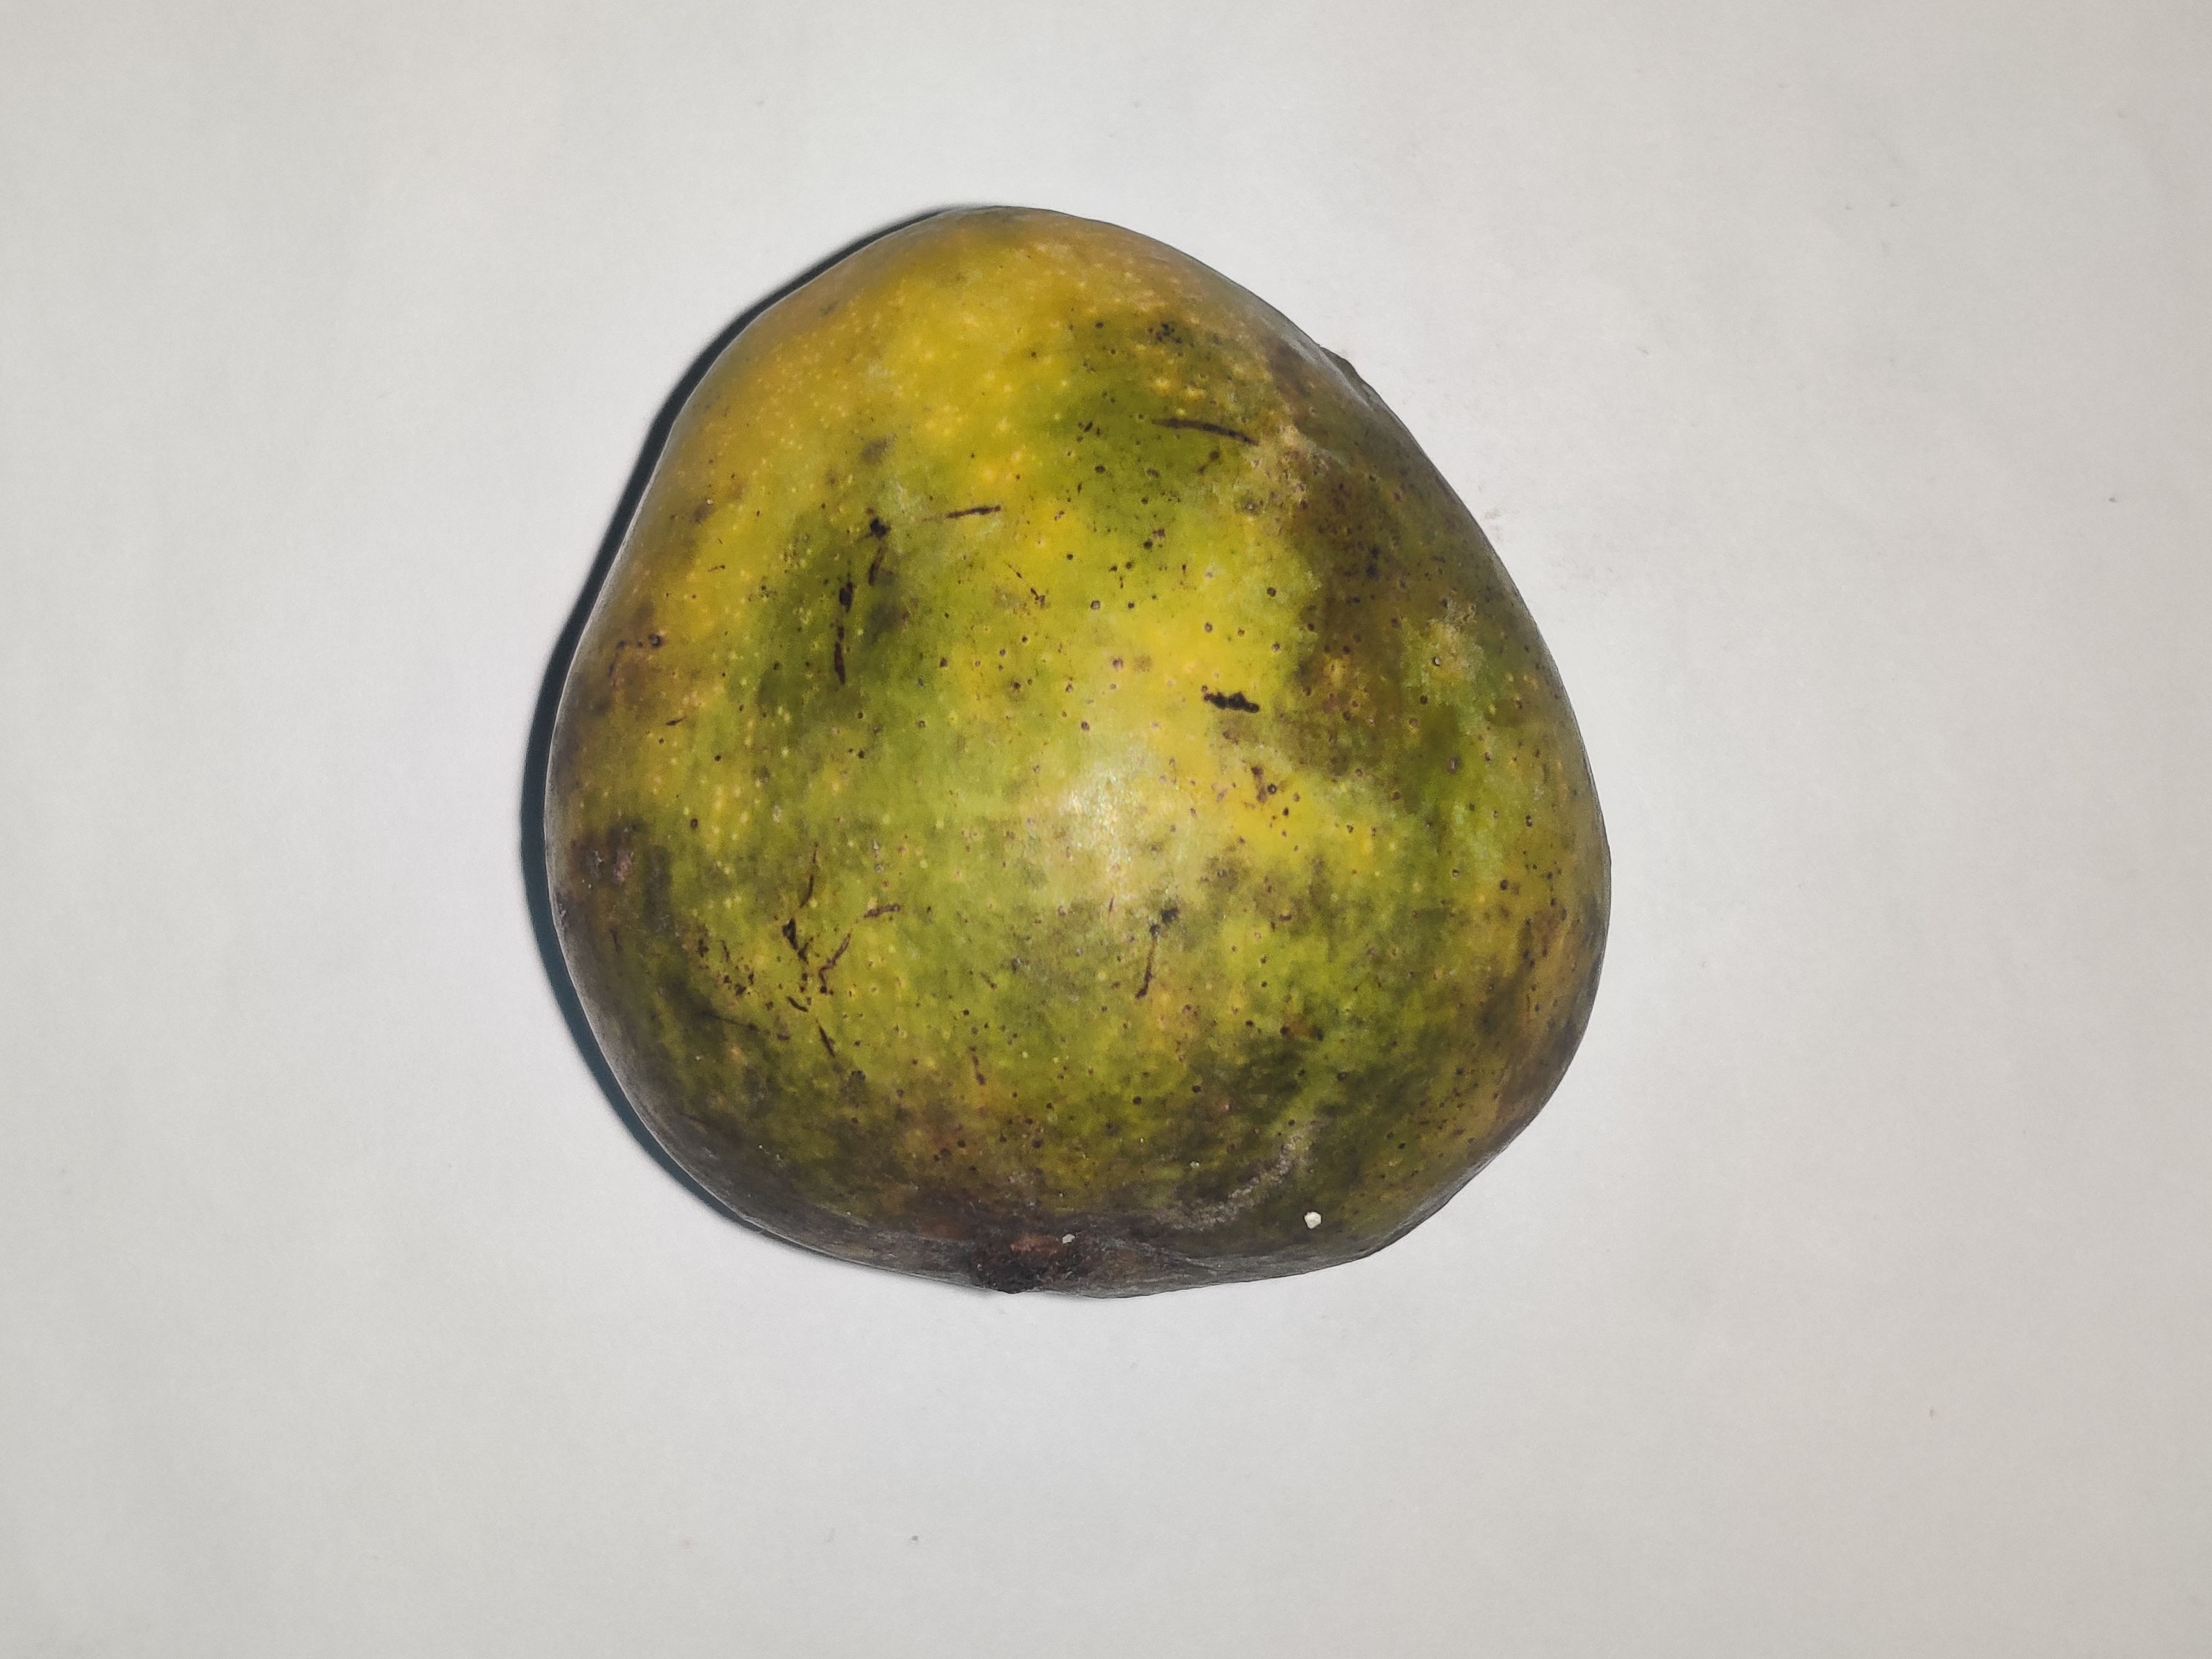
Fruit: mango
Grade: 3rd-grade